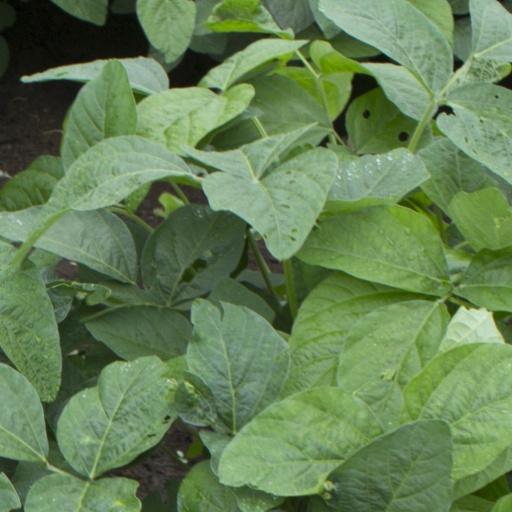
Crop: soybean